The Dreaming (album)

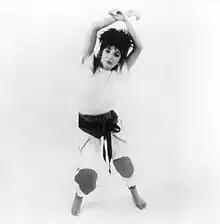
Bush in 1982

The album was released on 13 September 1982. The album peaked at No. 3 in the UK. It however remained on the chart for only 10 weeks, making this Bush's lowest-selling album, being certified just silver.